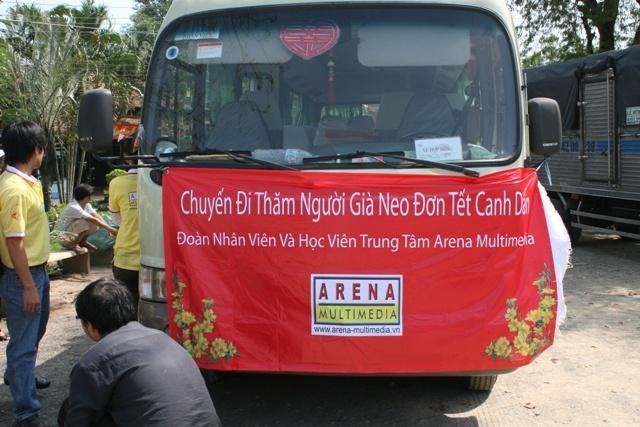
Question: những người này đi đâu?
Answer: những người này đi thăm người già neo đơn